Yew Chung International School

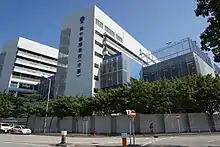
Secondary campus

Yew Chung International School (YCIS), is a private international school in Hong Kong for boys and girls ages 6 months to 18 years (Infant & Toddler to Year 13). The campuses are located in Kowloon Tong and Kowloon City District. YCIS educates children from Kindergarten to Secondary. YCIS is operated by Yew Chung Education Foundation. At YCIS, they support learning through Chinese and English as well as French and Spanish (as an additional language).